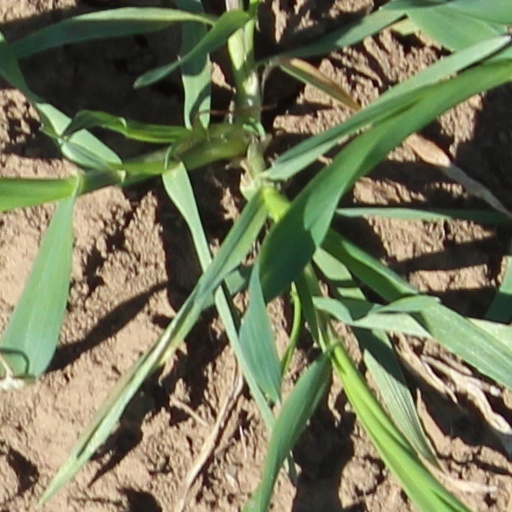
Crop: wheat